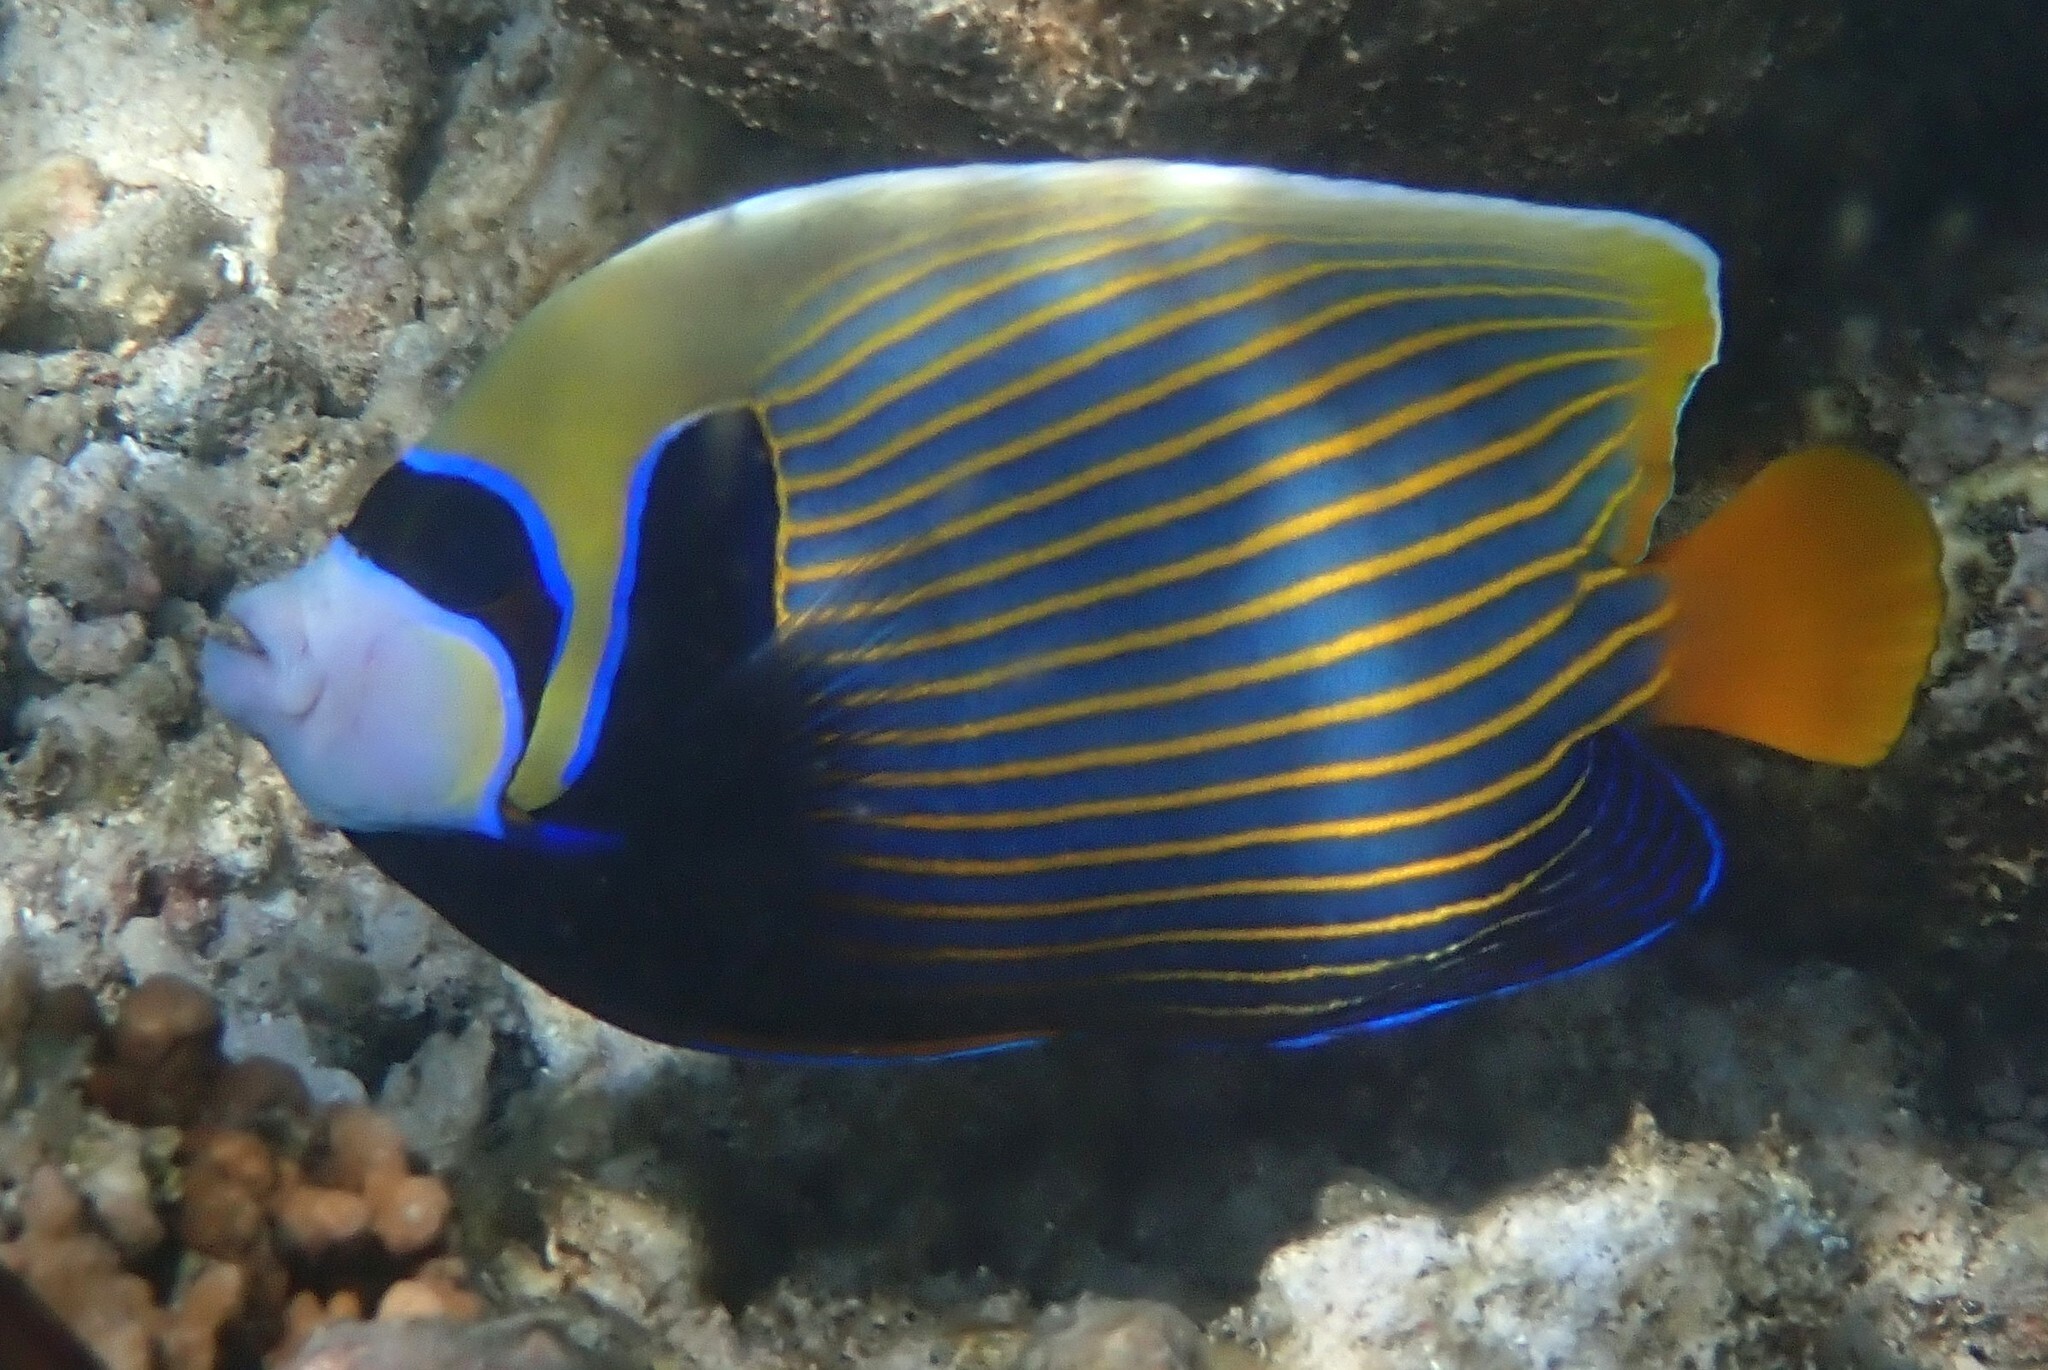
Pomacanthus imperator (Emperor Angelfish)